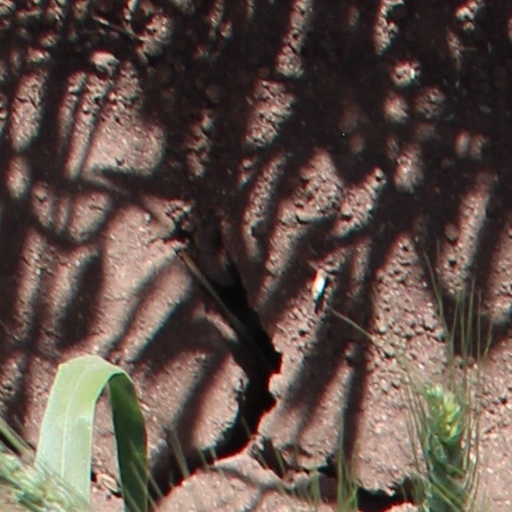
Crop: wheat